Isle of Wight Festival 1970

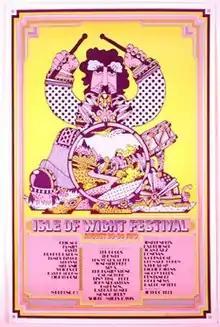
Festival poster, listing artists booked to play on the three main days

The Isle of Wight Festival 1970 was a music festival held between 26 and 30 August 1970 at Afton Down, an area on the western side of the Isle of Wight in England. It was the last of three consecutive music festivals to take place on the island between 1968 and 1970 and often acknowledged as the largest musical event of its time, with a larger attendance than Woodstock. Although estimates vary, "Guinness World Records" estimated 600,000 to 700,000 people attended. It was organised and promoted by local brothers, Ron and Ray Foulk through their company Fiery Creations Ltd and their brother Bill Foulk. Ron Smith was site manager and Rikki Farr acted as compere.